Atrocious (film)

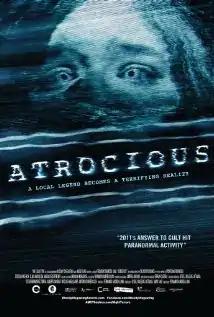
Theatrical release poster

Atrocious is a 2010 Spanish found-footage horror film, written and directed by Fernando Barreda Luna, that was released in the United States (US) on August 17, 2011.